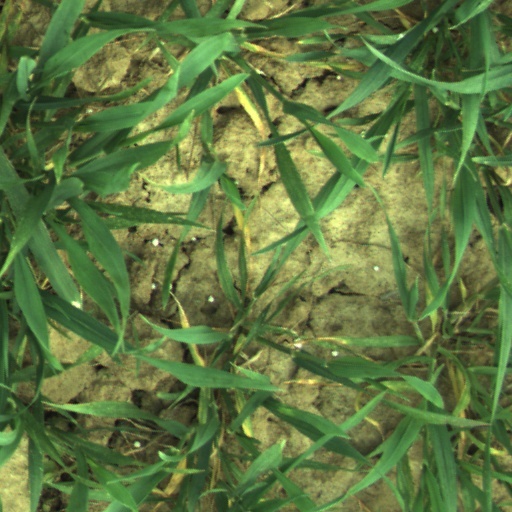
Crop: wheat